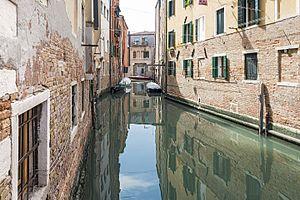
Le rio di Ghetto Nuovo est un canal de Venise dans le sestiere de Cannaregio en Italie.